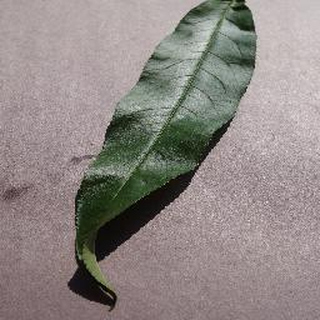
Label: healthy_peach